New South Wales Ambulance

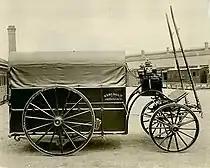

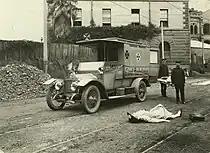

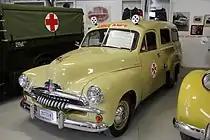

The first recognised ambulance service in New South Wales, known as the Civil Ambulance and Transport Brigade, commenced operations on April 1, 1895. Their first ambulance station was a borrowed police station in Railway Square, Sydney, which was staffed by two permanent officers. At the time, patients were transported on hand-held stretchers and hand-litters. As demand grew, so did the service and they were soon transporting over 2,000 patients a year. In 1905, they were reorganised into the Ambulance Transport Corps. In 1910, they opened their first station on the west side of the city, occupying the former parcels office at Summer Hill Railway Station.